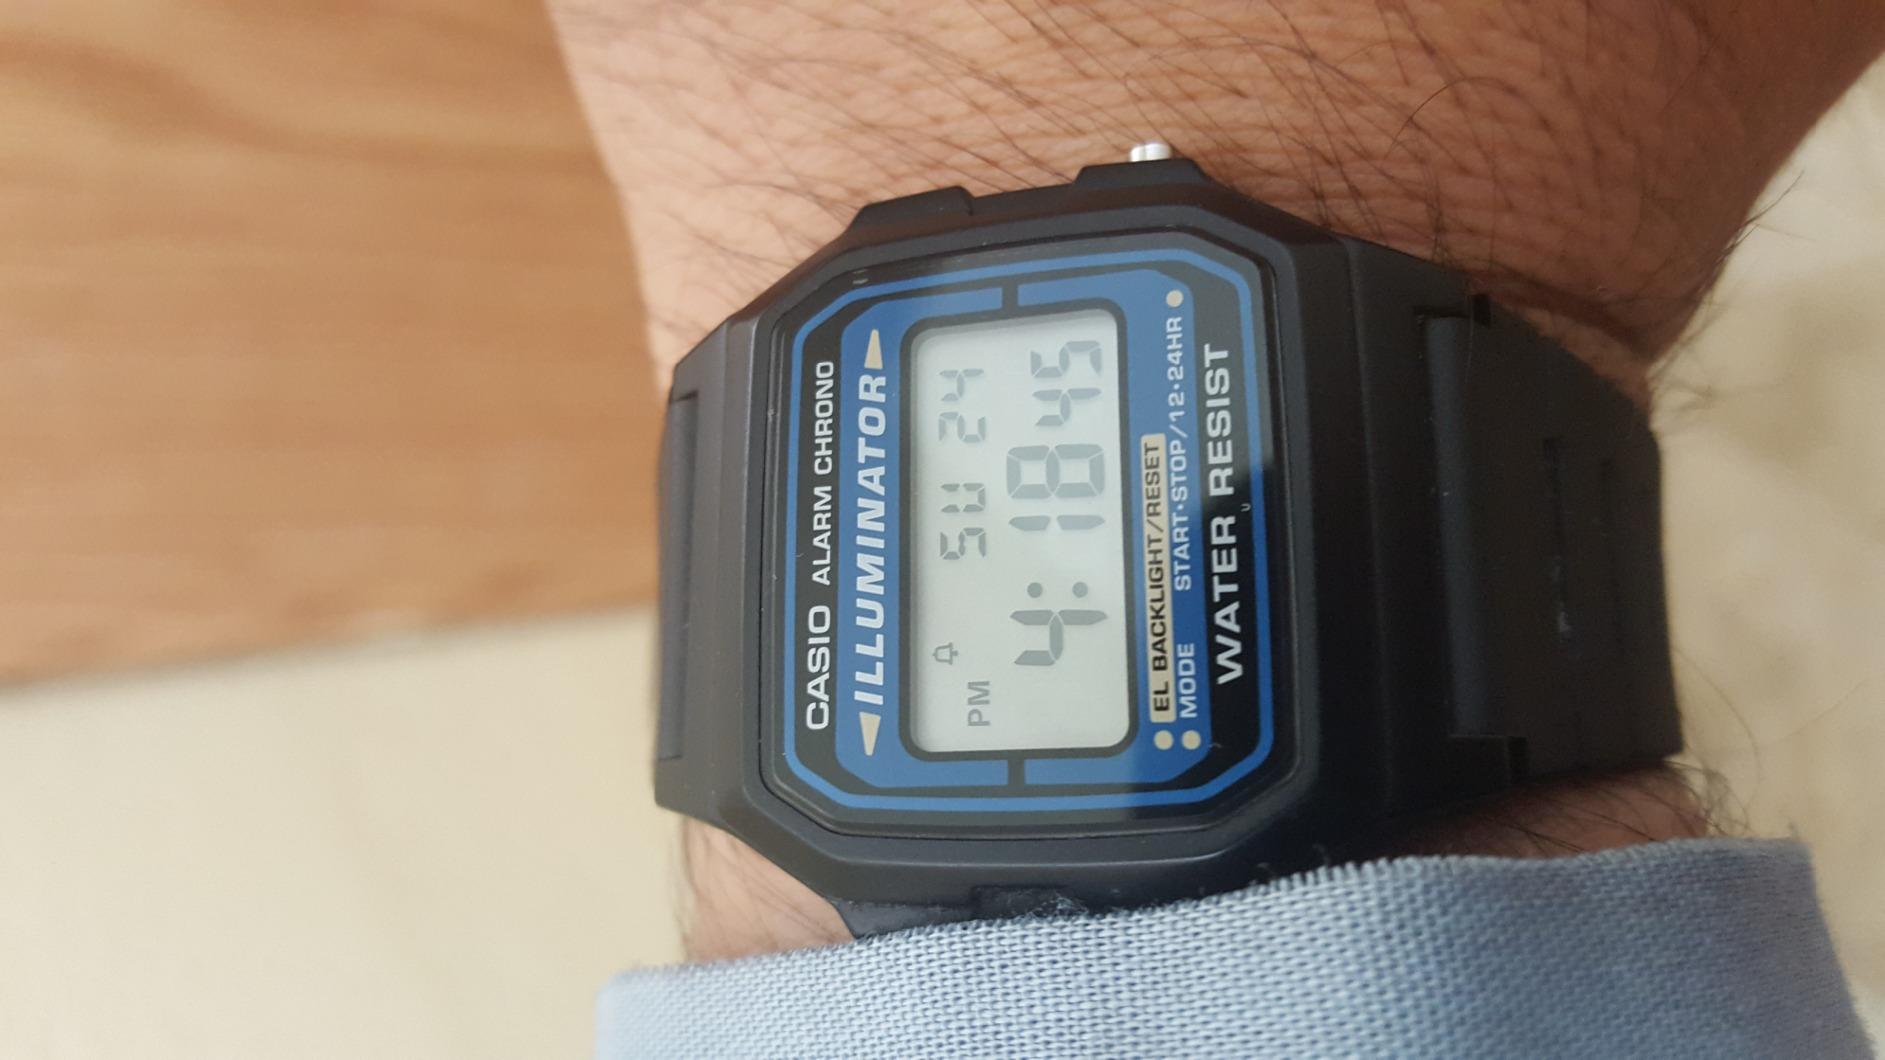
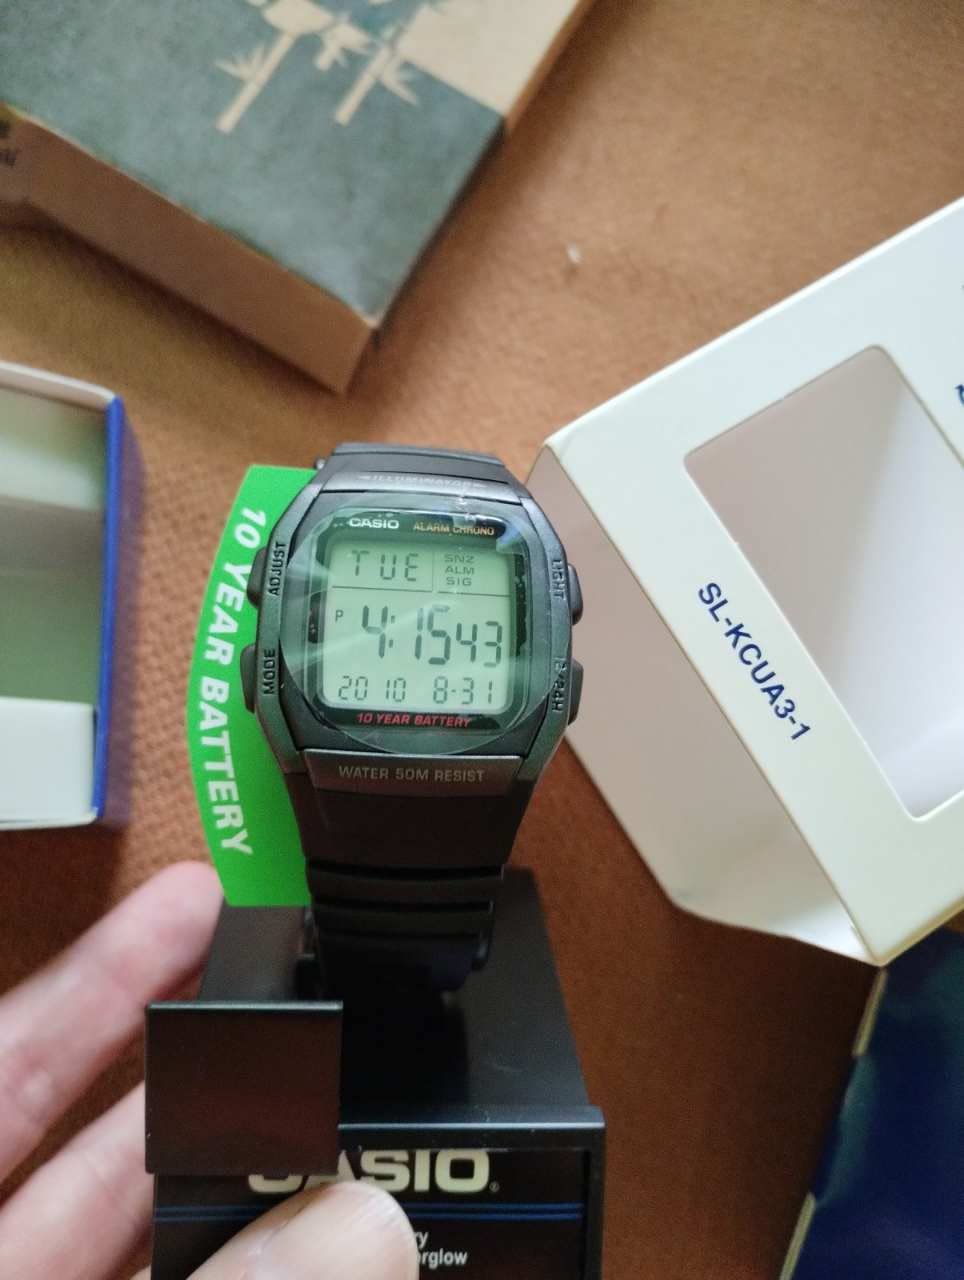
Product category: accessories_watch
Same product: no